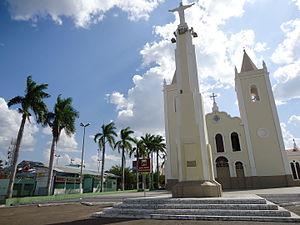
Crateús est une ville brésilienne de l'État du Ceará. Sa population était estimée à 73 578 habitants en 2014. La municipalité s'étend sur 2 985 km².